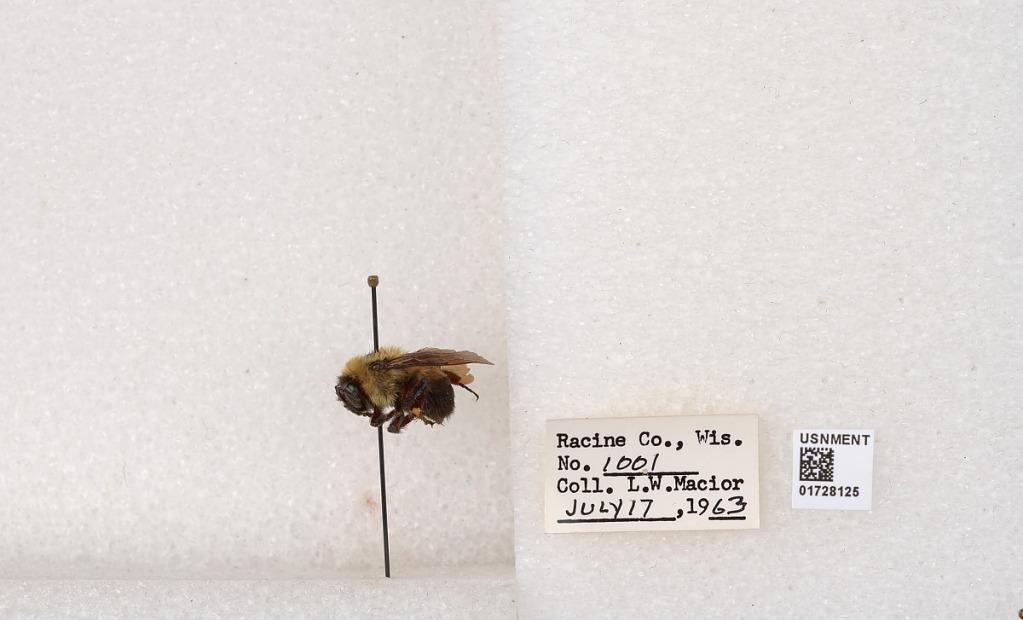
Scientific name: Bombus (Separatobombus) griseocollis (De Geer)
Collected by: L. Macior
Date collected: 1963-7-17
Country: United States
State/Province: Wisconsin
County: Racine
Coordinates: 42.7299, -87.8123